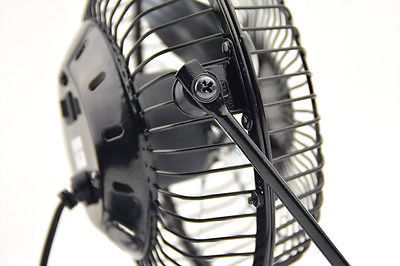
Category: fan